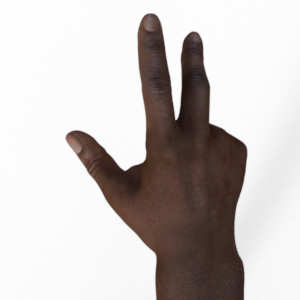
Label: scissors